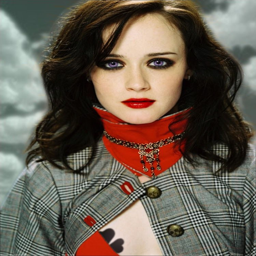
actor is a producer , actress and model .